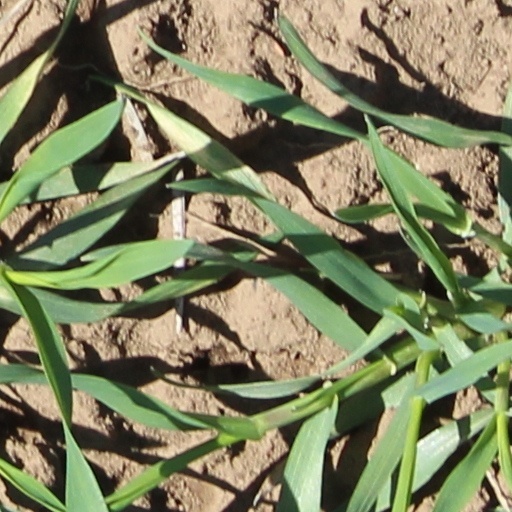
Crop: wheat